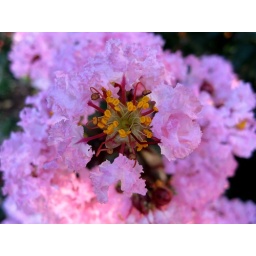
pink and ruffly flowers yellow center in the shade